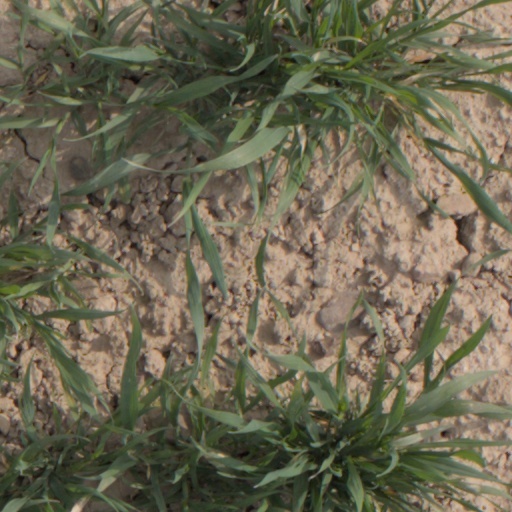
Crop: wheat